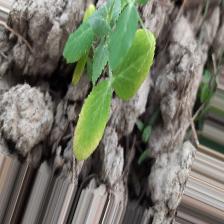
Label: Powdery Mildew